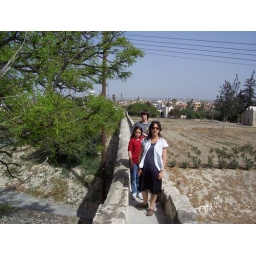
walking along the water duct in the top of the wall that leads to the castle